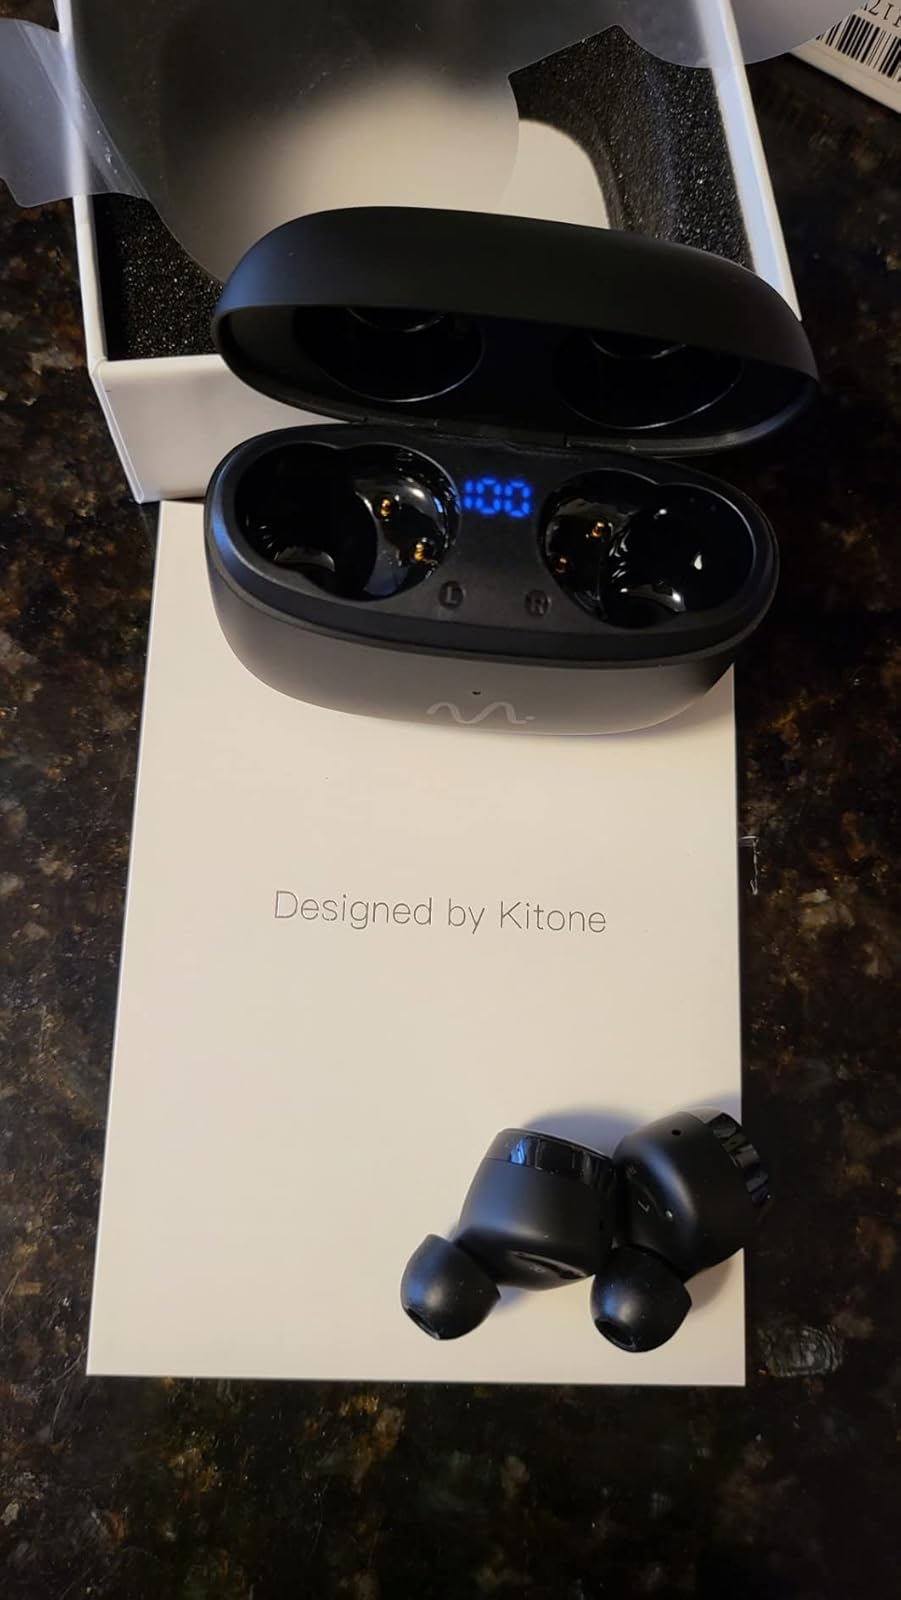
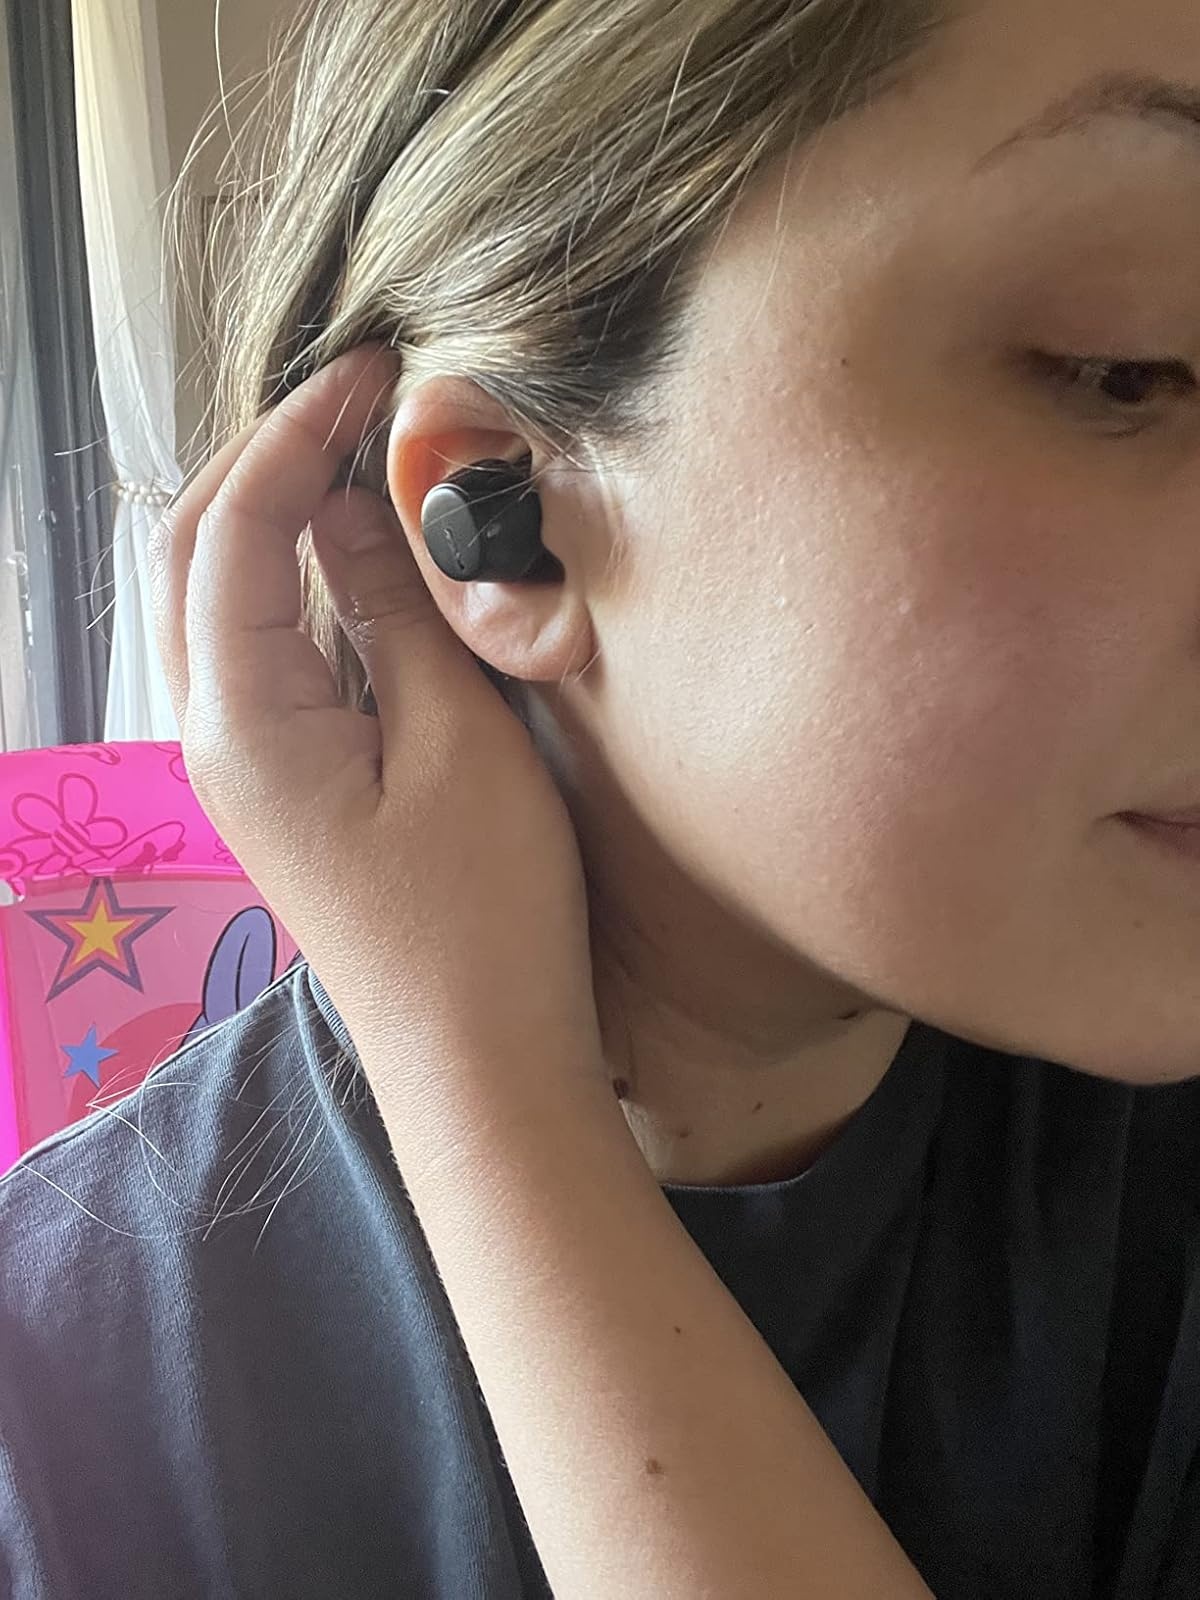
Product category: earbuds
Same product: yes